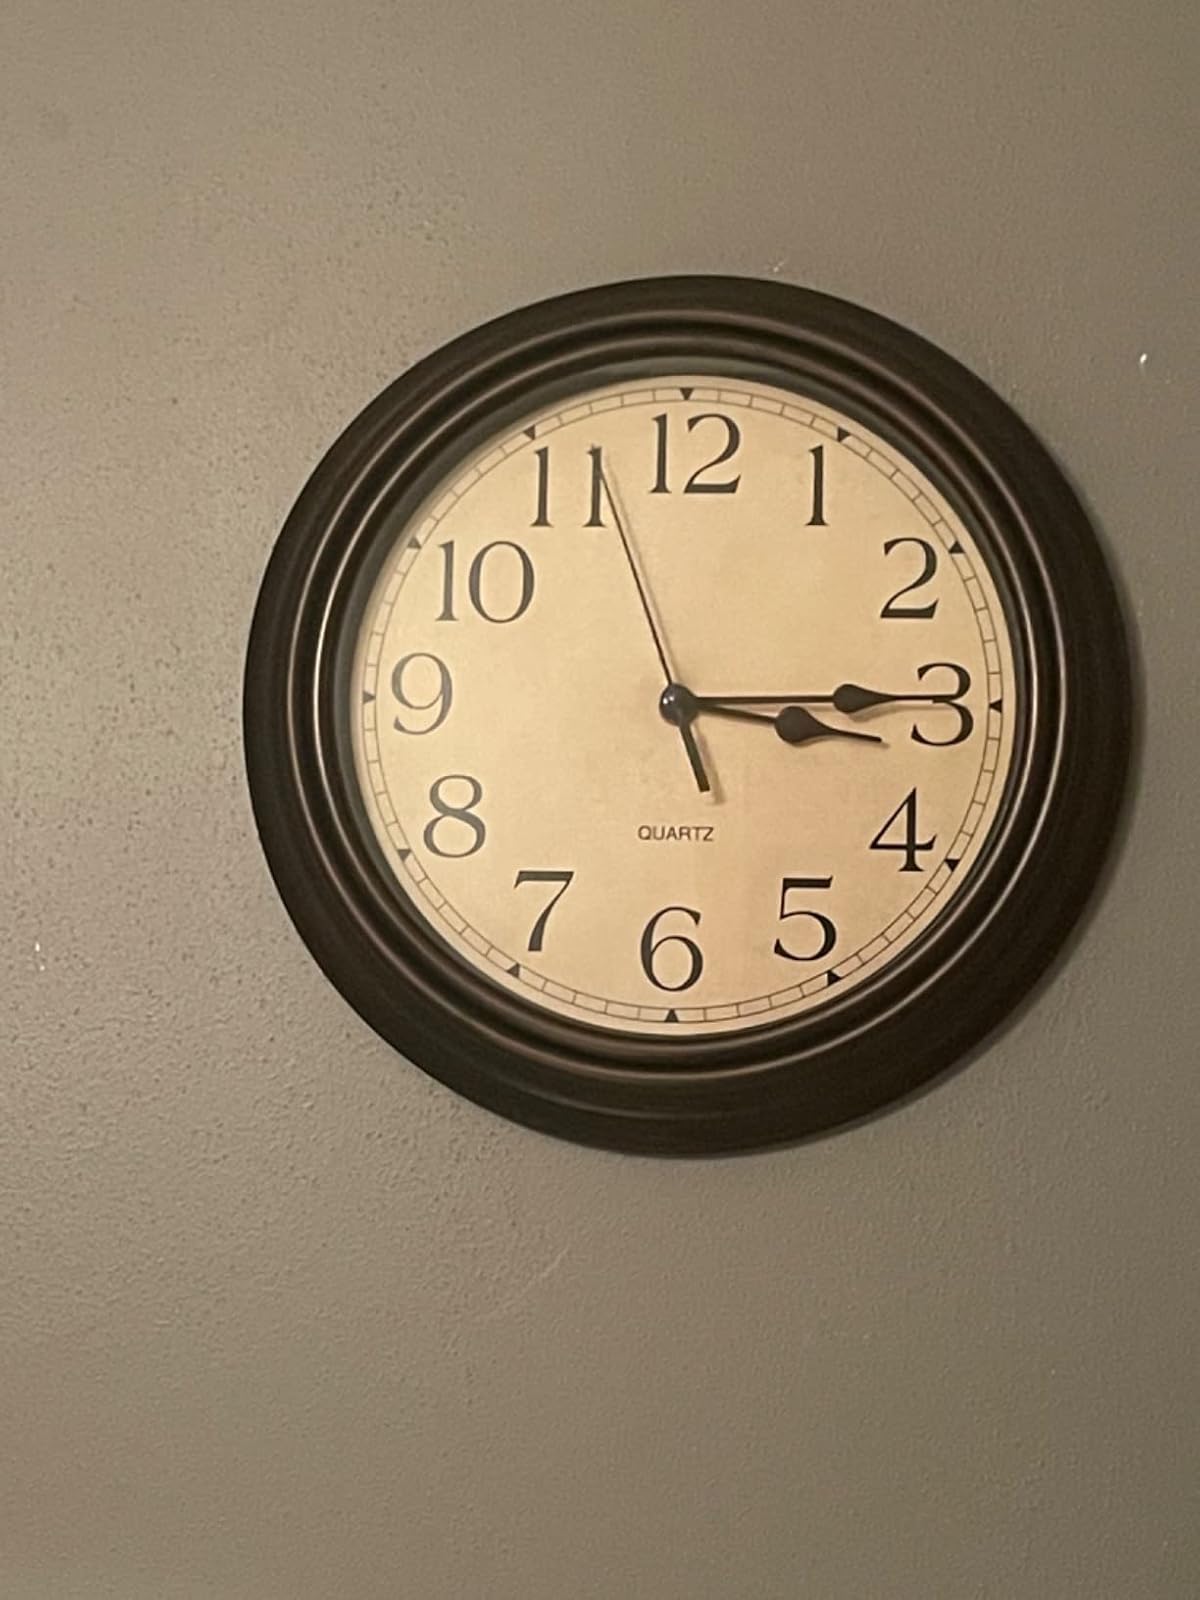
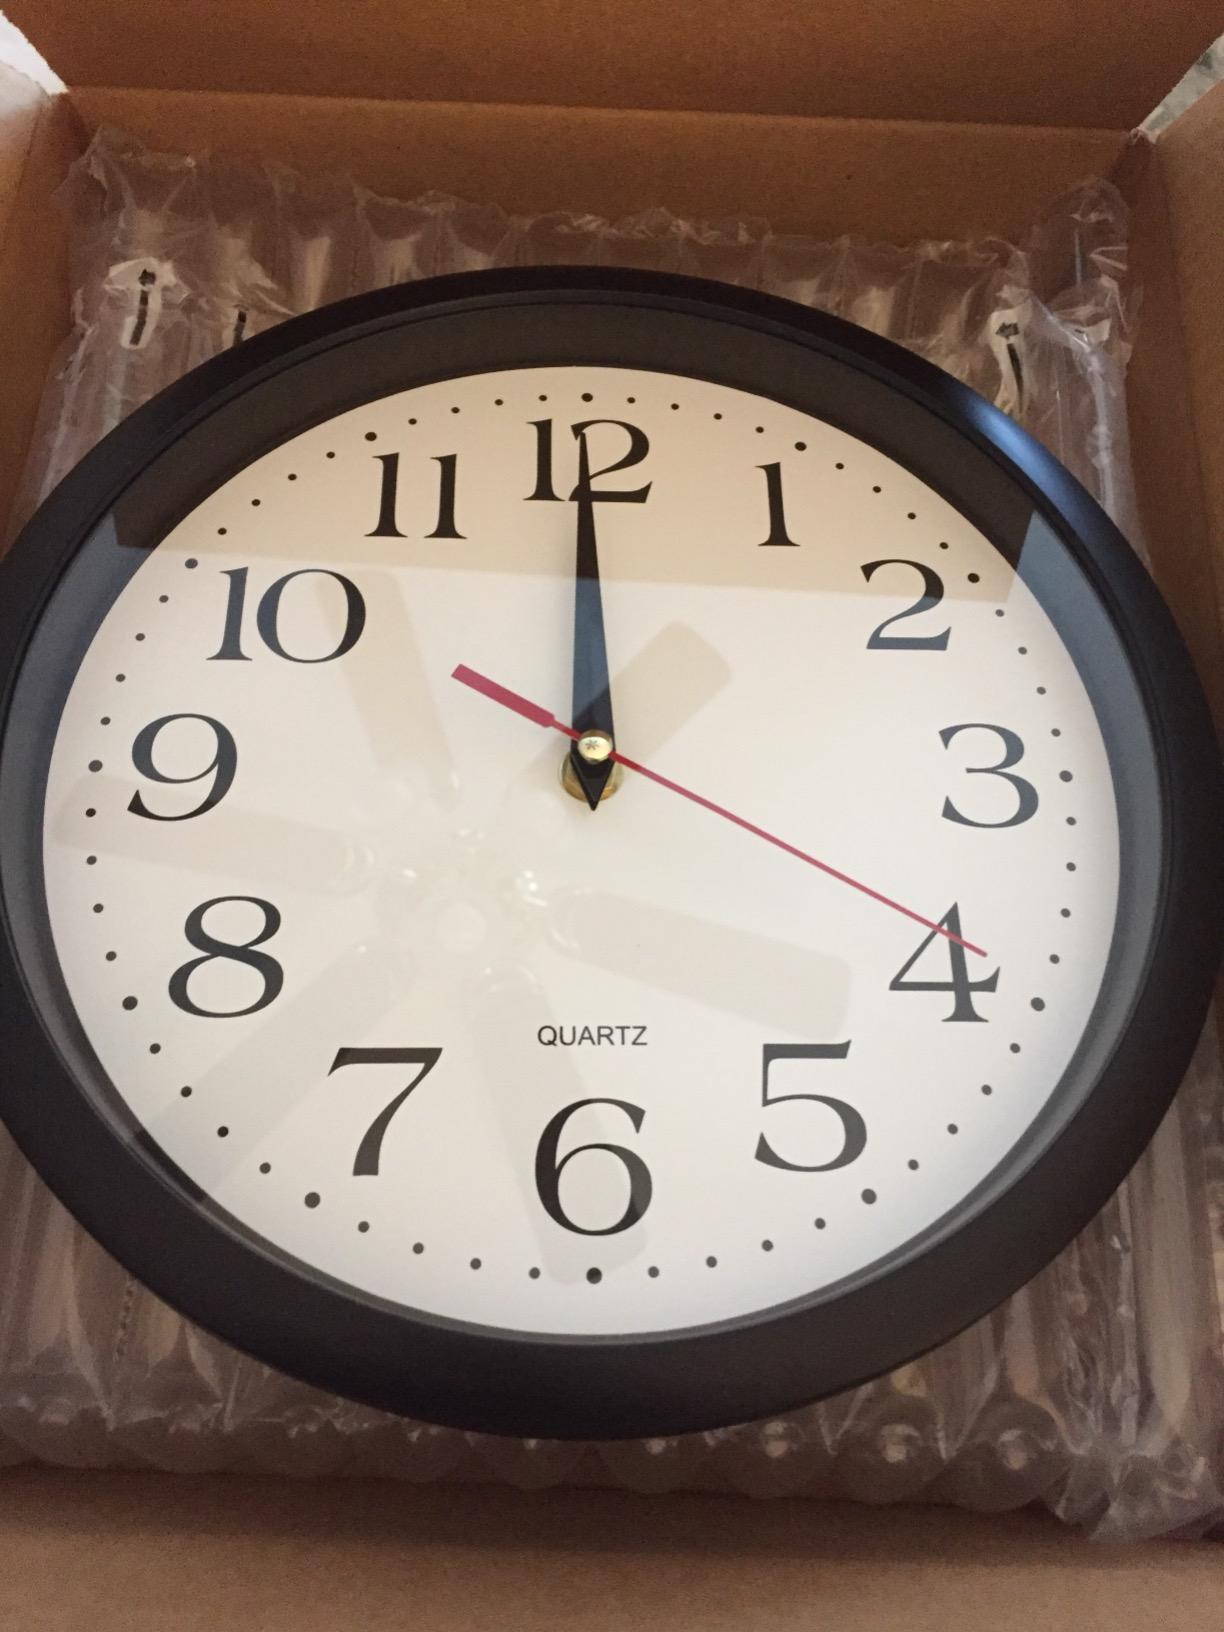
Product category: clock
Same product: no